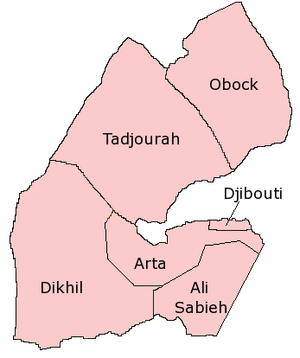
Djibouti / Politik / Administrativ innddeling
Djiboutis regioner
Djibouti er en suveræn stat i det østlige Afrika.